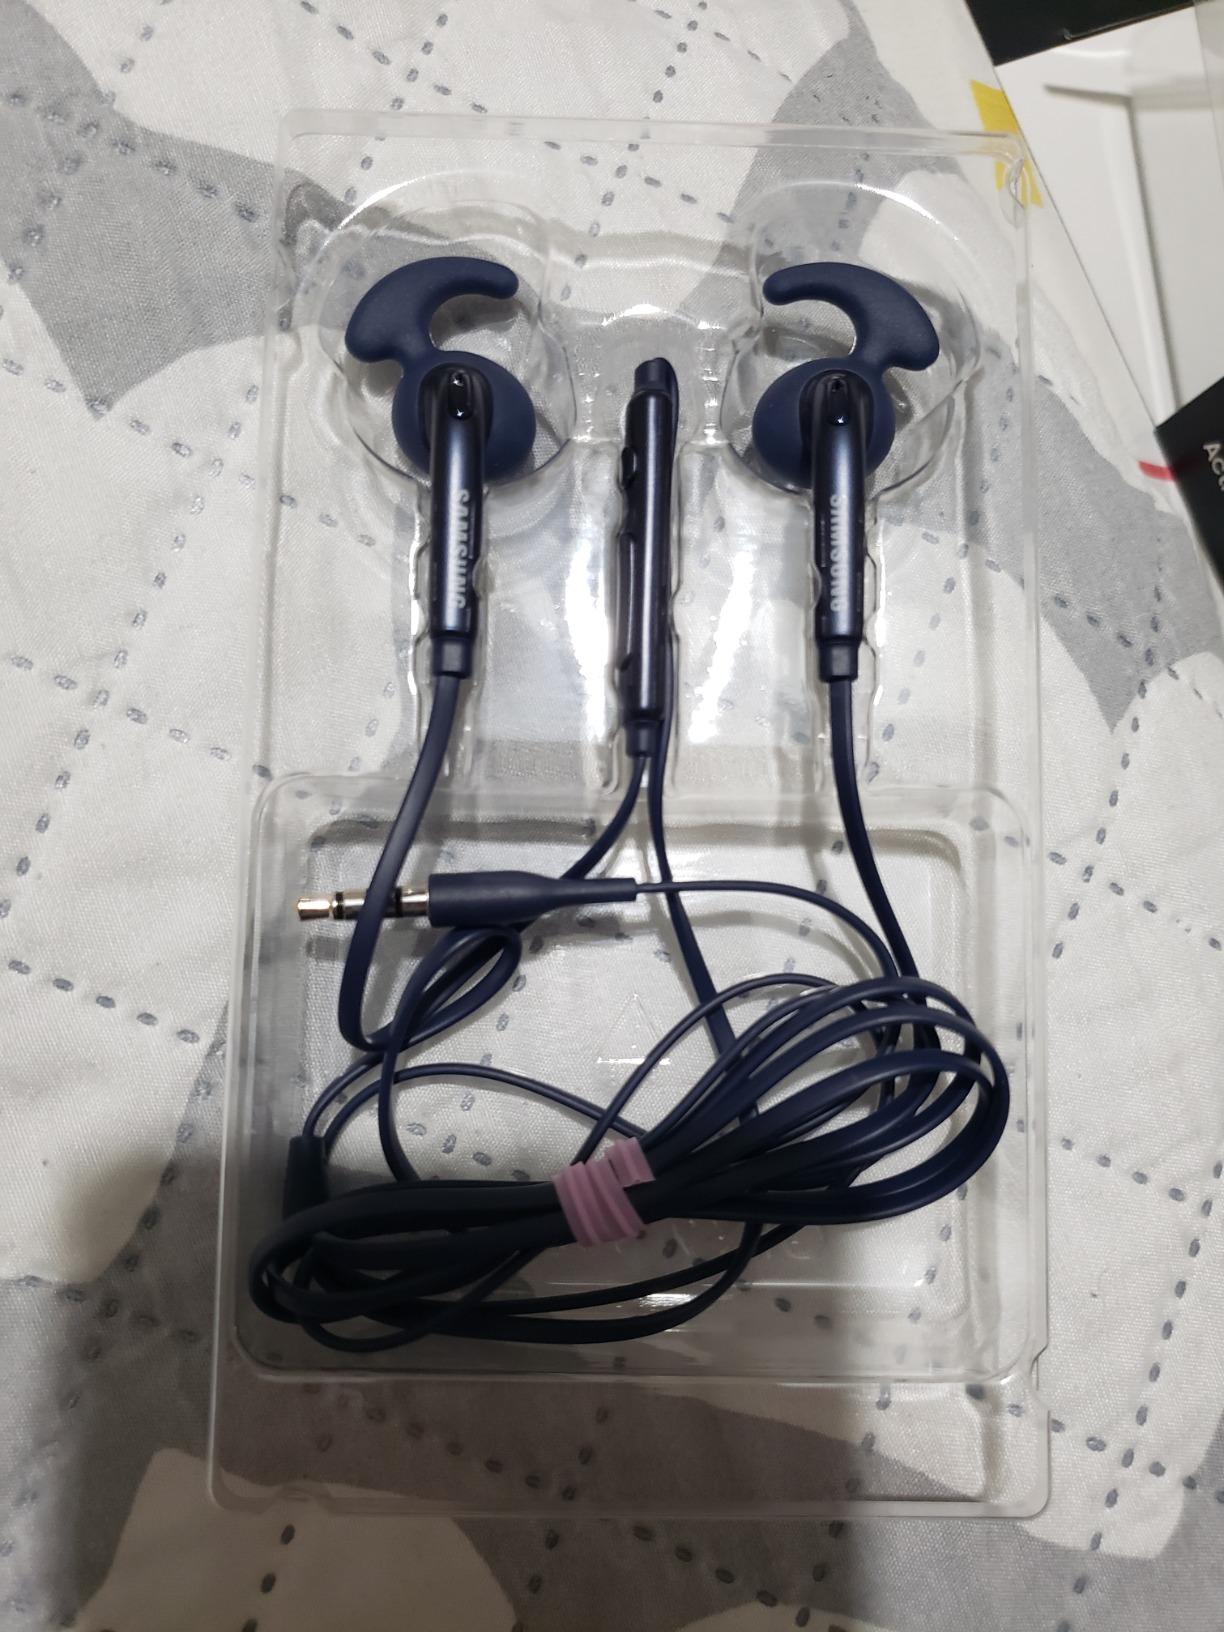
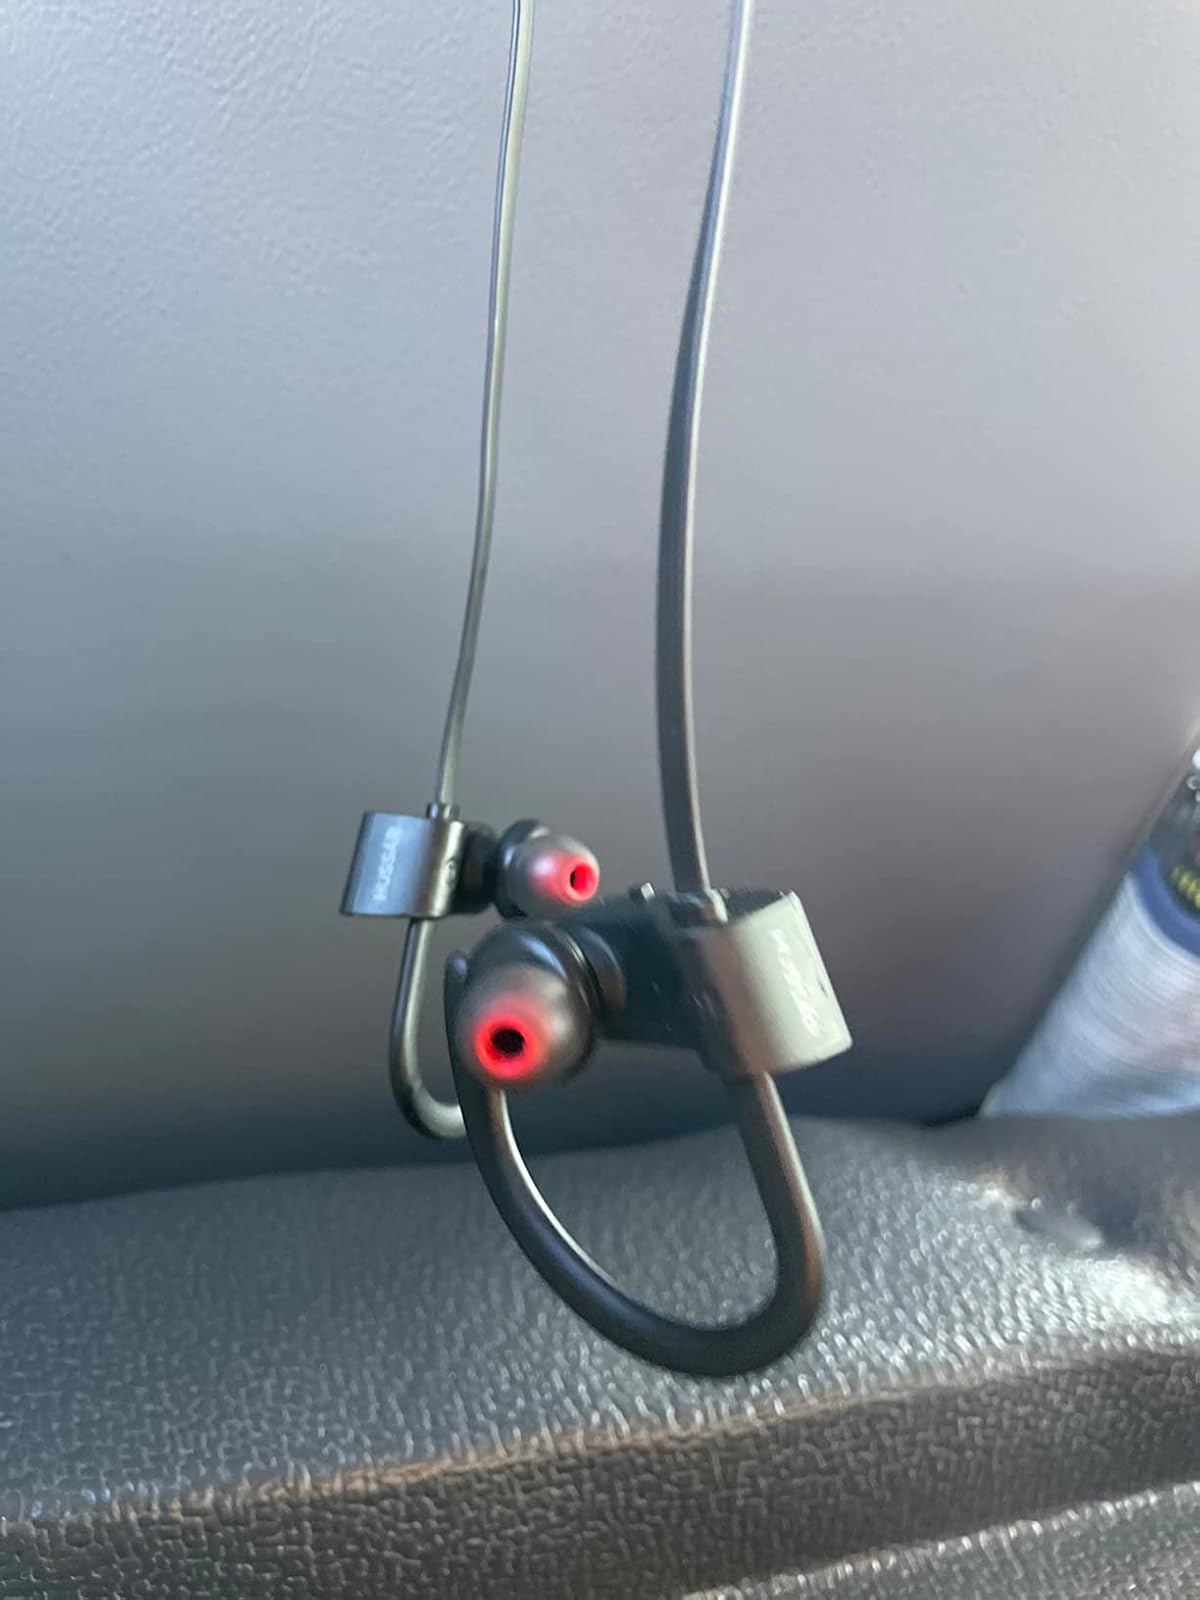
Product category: headphones
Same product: no